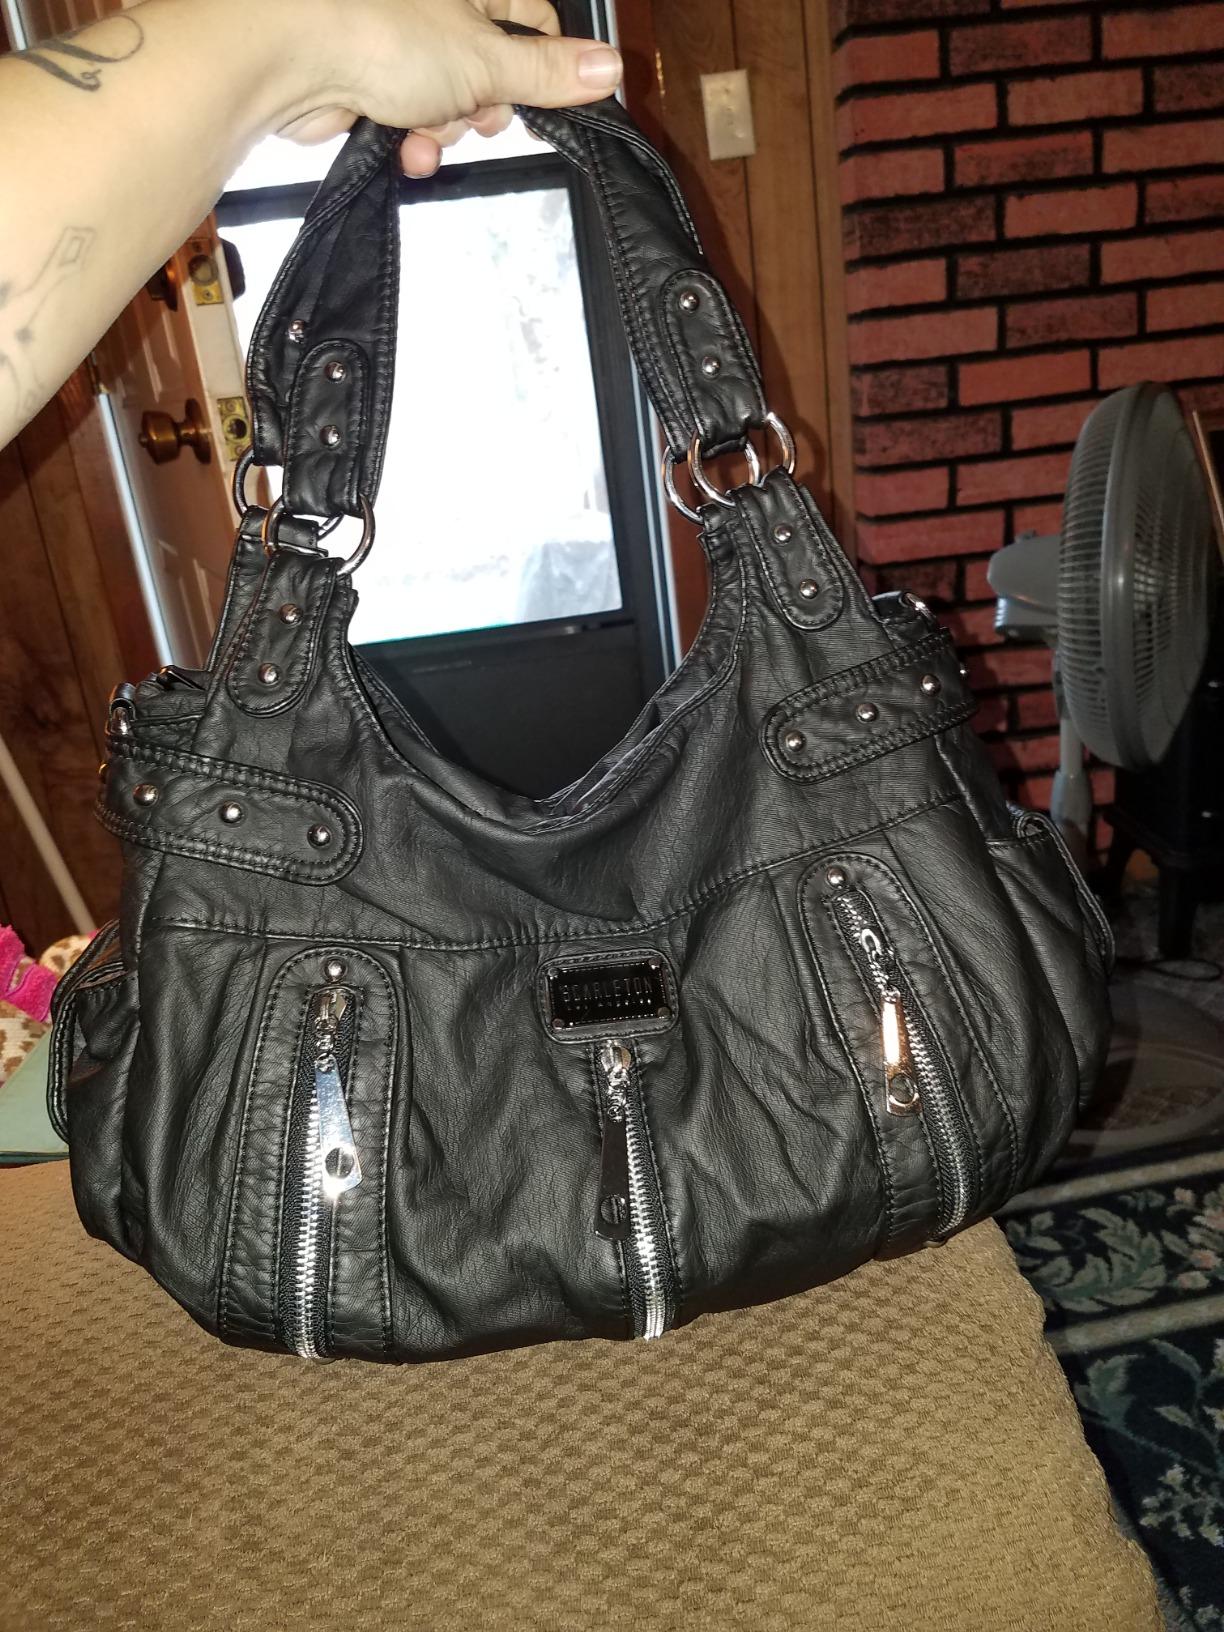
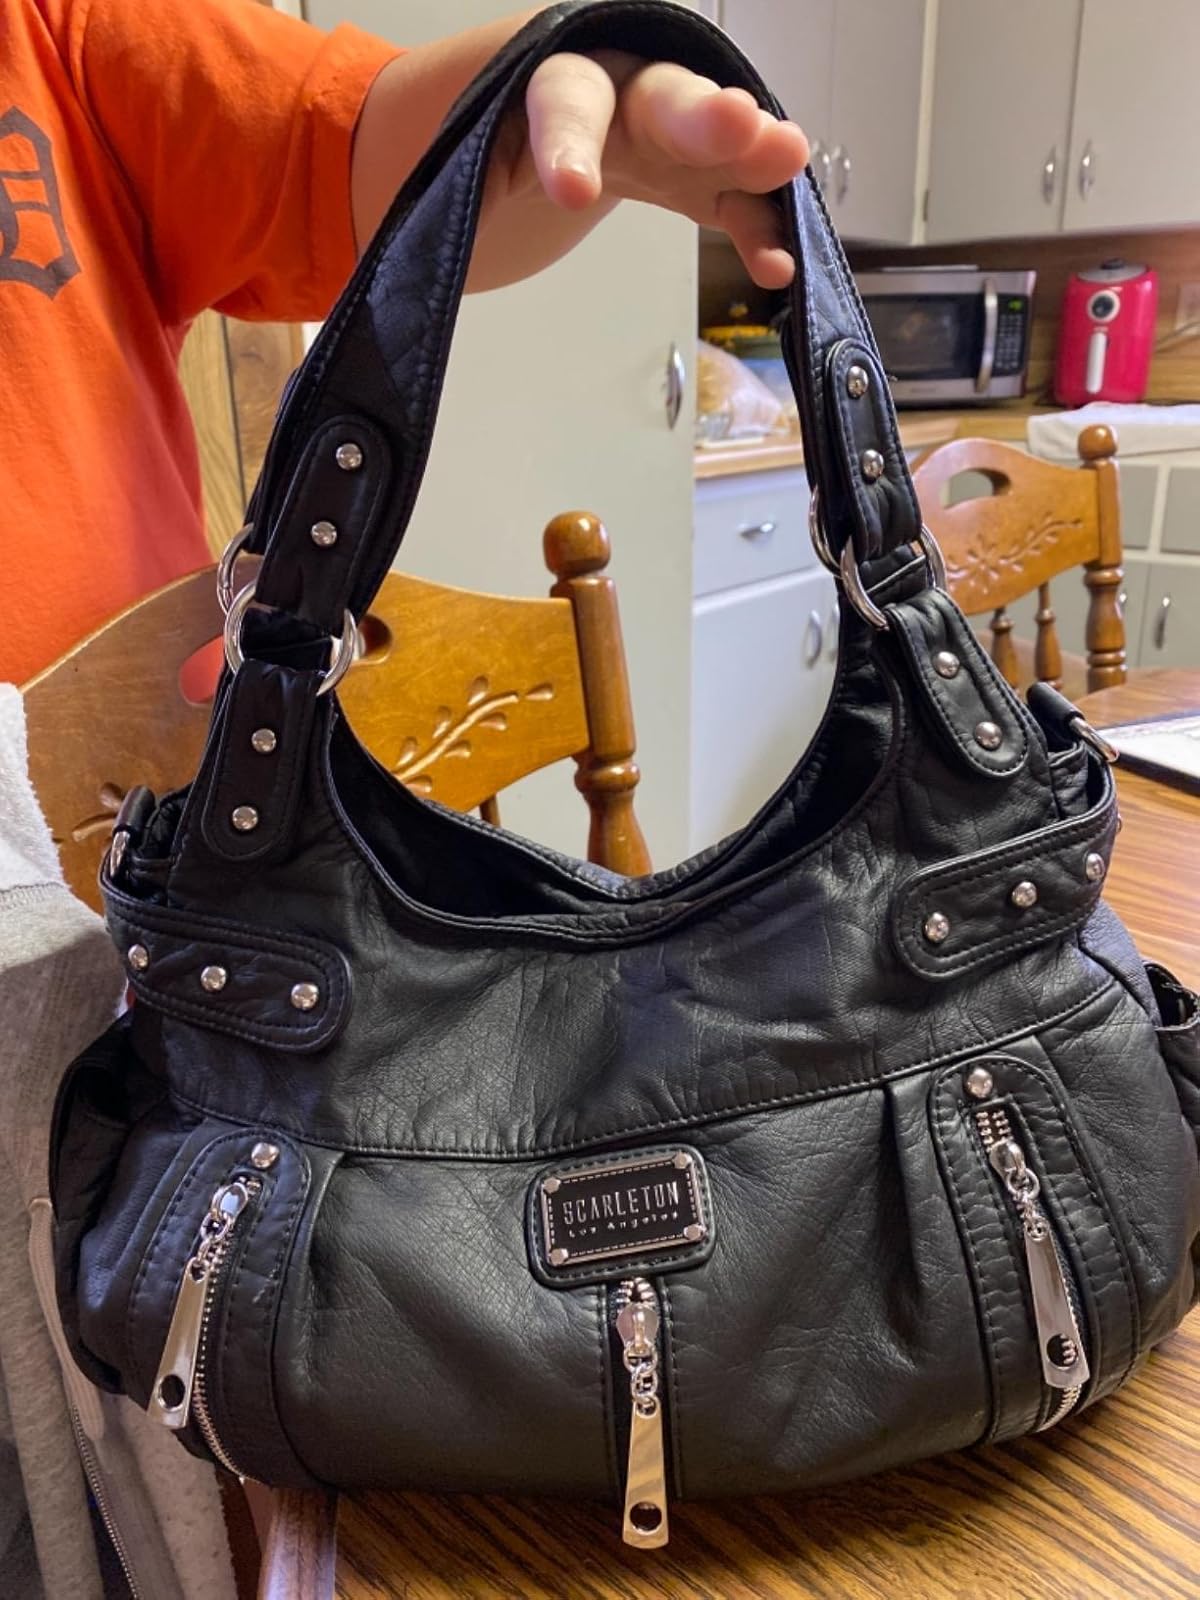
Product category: accessories_handbag
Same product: yes